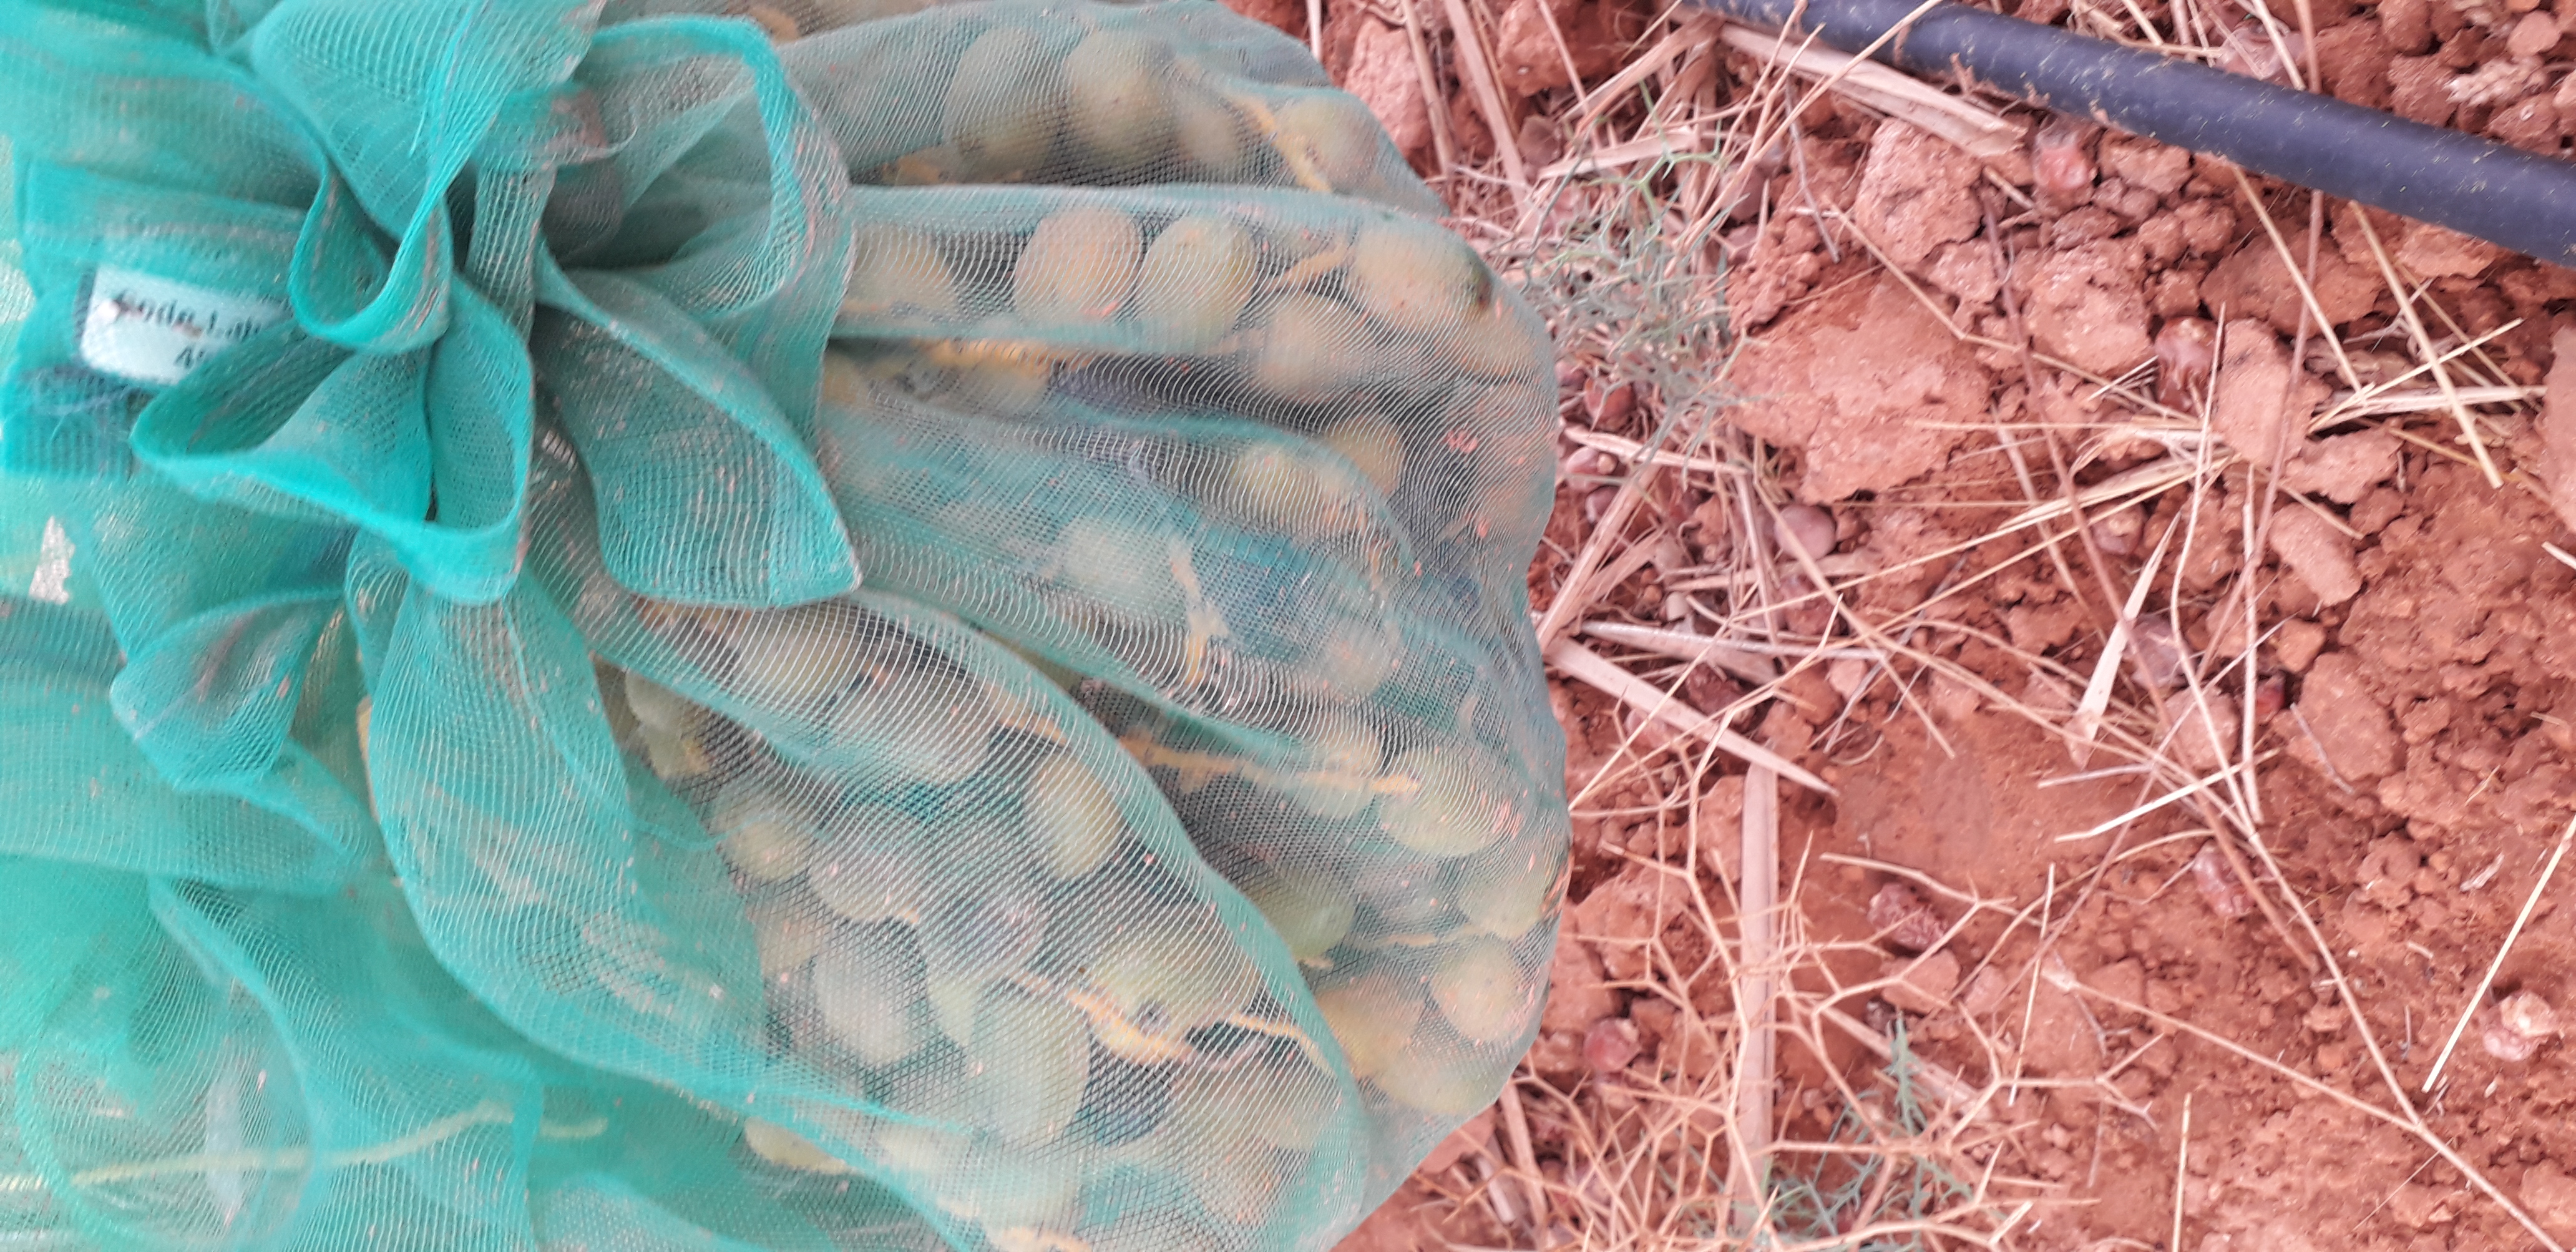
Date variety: kholt